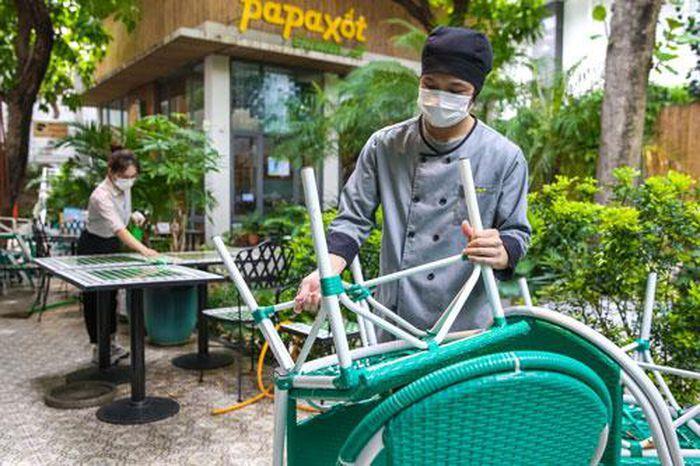
có một nam nhân viên và một nữ nhân viên đang dọn dẹp và sắp xếp bàn ghế